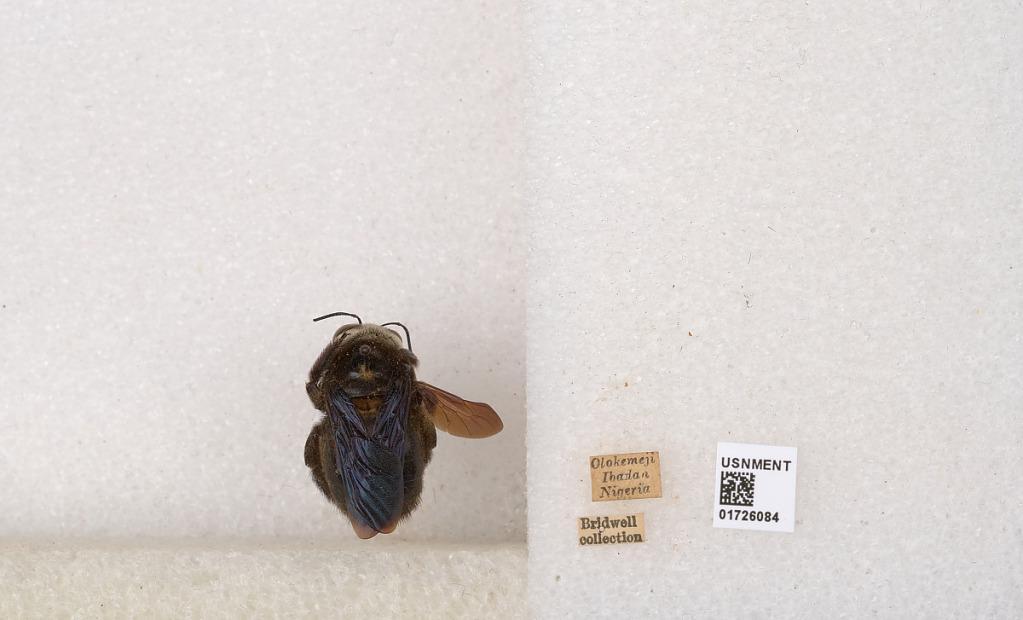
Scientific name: Xylocopa (Koptortosoma) imitator Smith
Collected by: J. Brazilino
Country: Nigeria
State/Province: Oyo State
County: Ibadan North West
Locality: Olokemeji